Siege of Poitiers (1569)

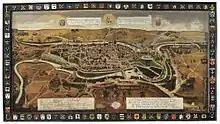
François Nautré, "The Siege of Poitiers", 1619

The siege of Poitiers was a siege of the French city of Poitiers in summer 1569 as part of the French Wars of Religion. By that time the city was a Catholic stronghold faithful to Charles IX of France, though Jean Calvin had preached there in 1534 and it had taken the Protestant side from May to July 1563 before being recaptured by the Catholic Royalist party.